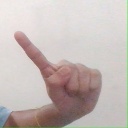
अक्षर: ए